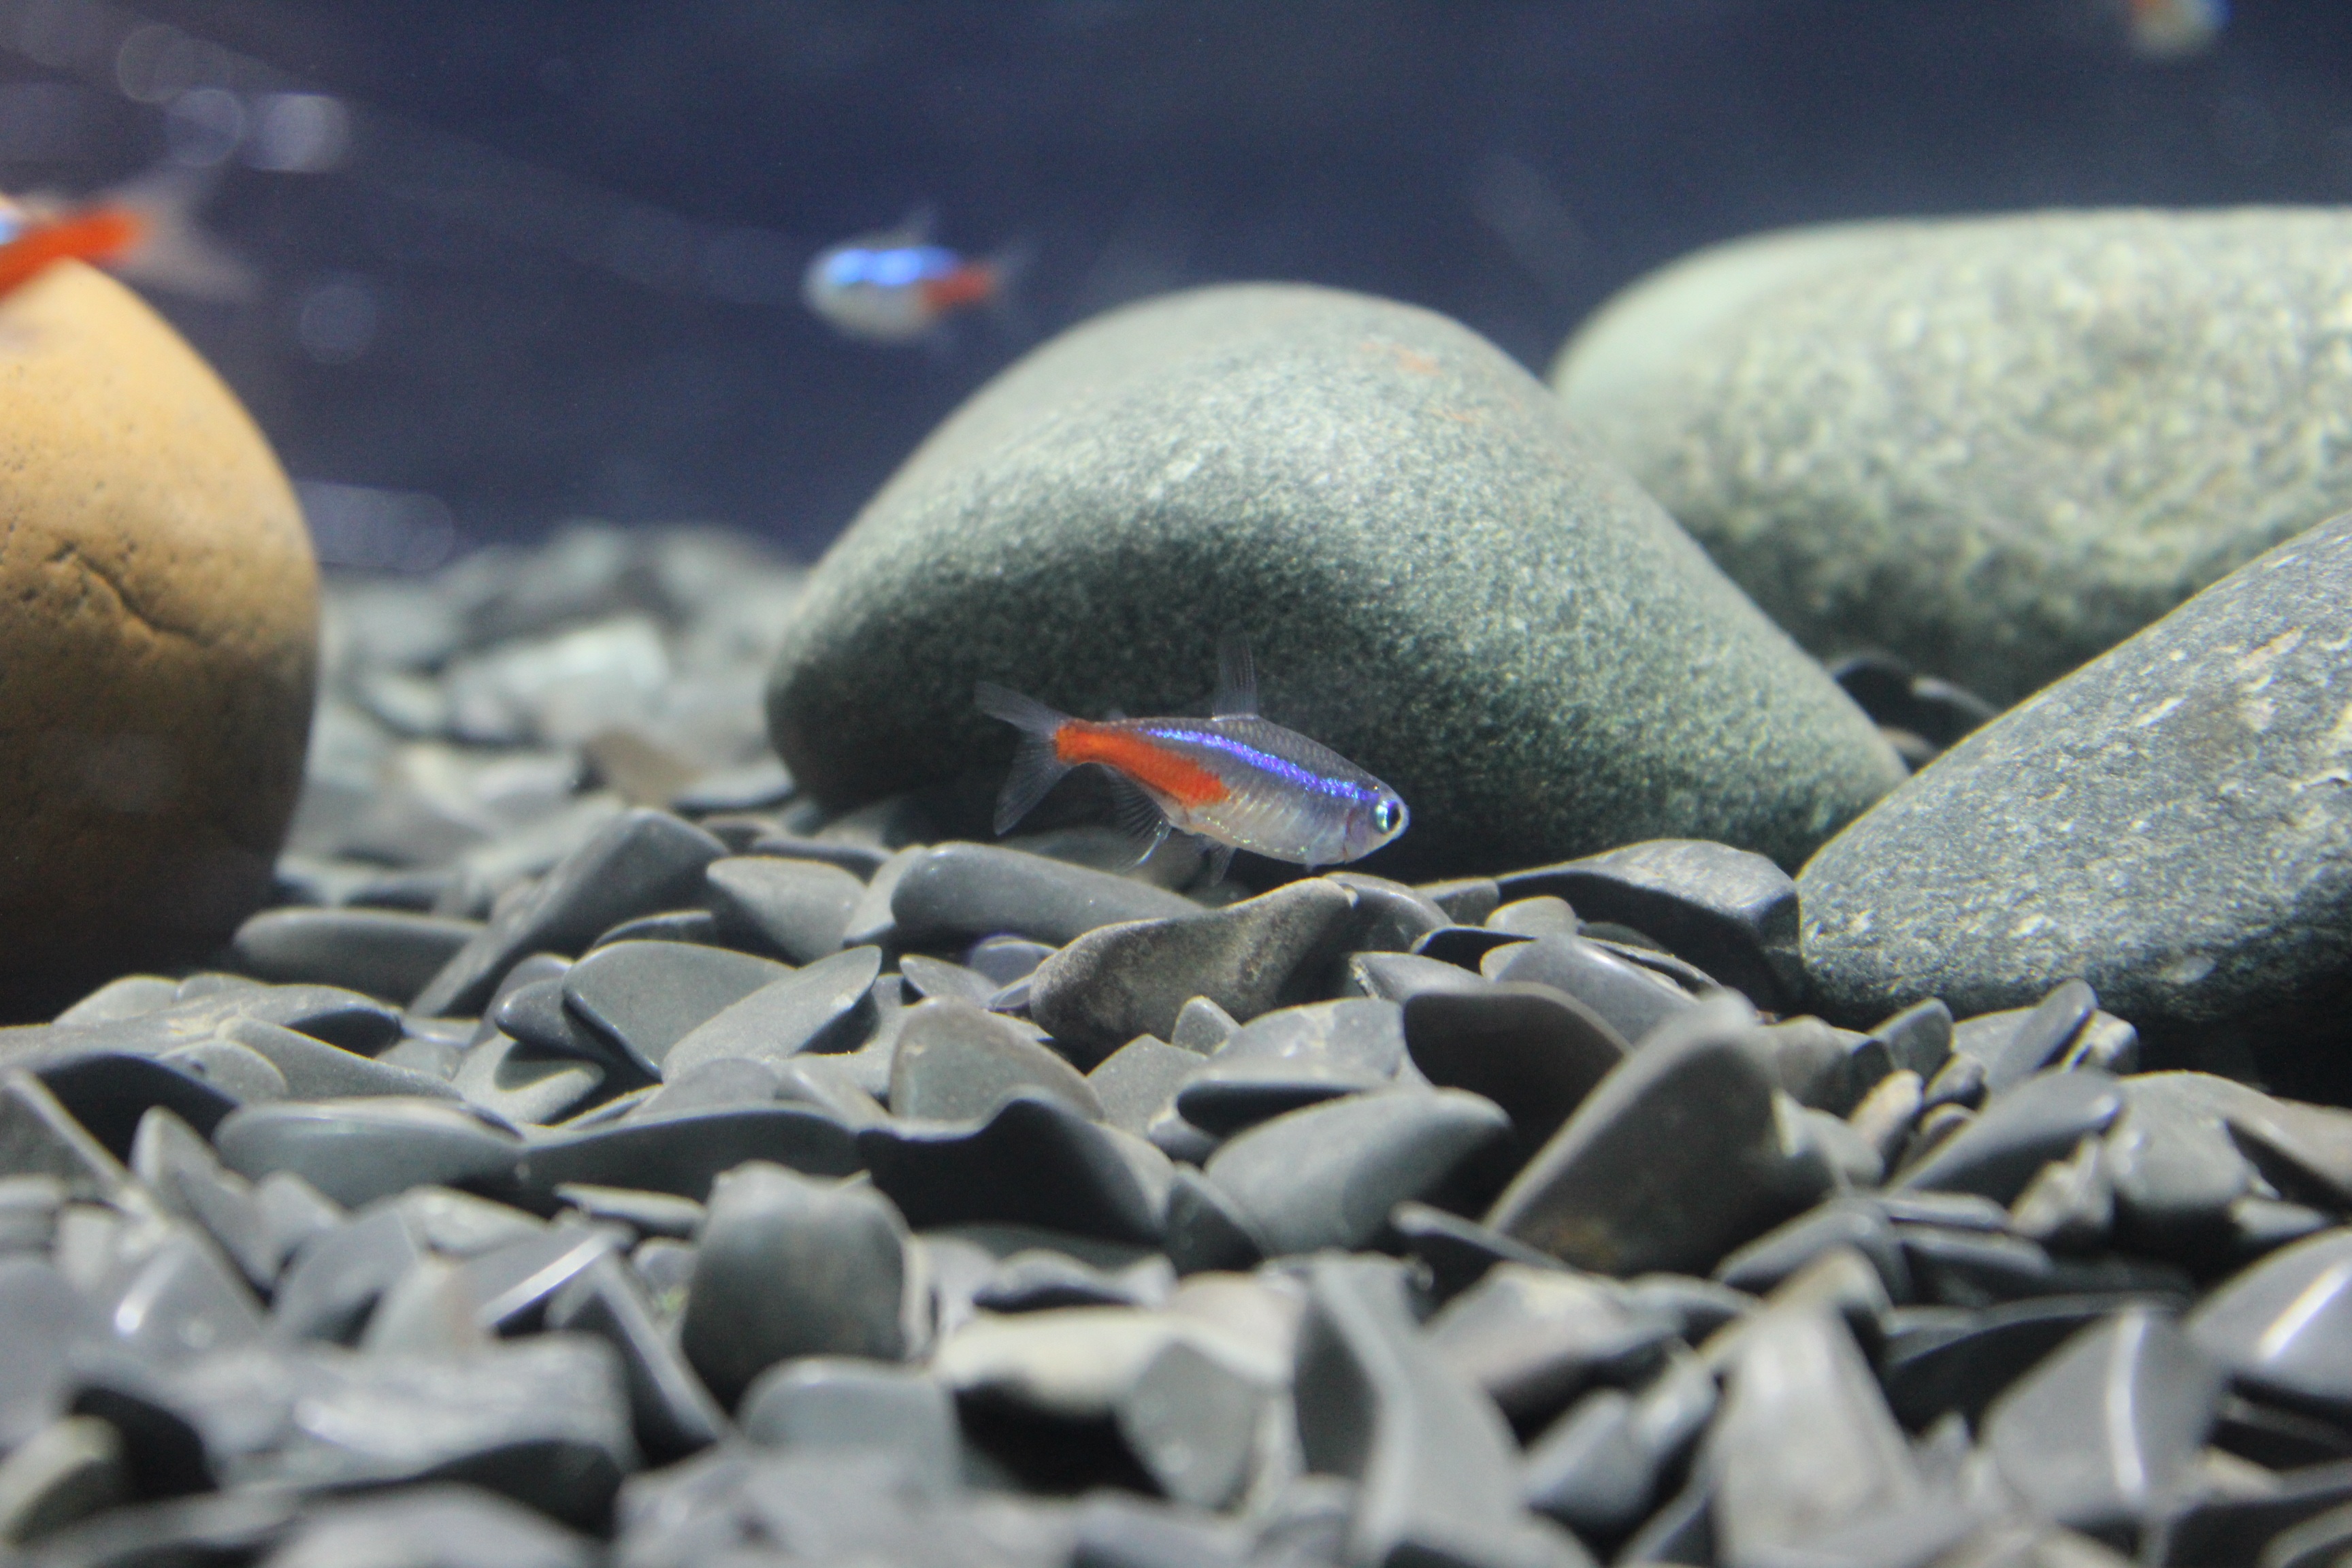
rock, floor, food, biology, small, pebble, fish, close up, stones, aquarium, macro photography, fish tank, marine biology, pomacentridae